Thrash Rally

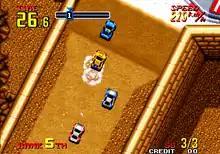
Gameplay screenshot

Players begin by choosing a vehicle based on handling, acceleration, and overall speed. The game is played from an overview perspective with the camera focused on the players car at all times. The races take place from the 1992 World Rally Championship and the 1992 Paris–Cape Town Dakar Rally with a variety of terrain.